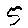
Label: 5